Volleyball in the Philippines

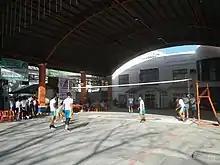
Filipino men playing volleyball in Bulacan.

Volleyball is a female-dominated sports in the Philippines with men's volleyball league games lagging behind their distaff counterpart in terms of attendances. There are several speculations raised to explain the popularity of women's volleyball in the Philippines over men's volleyball. This includes: